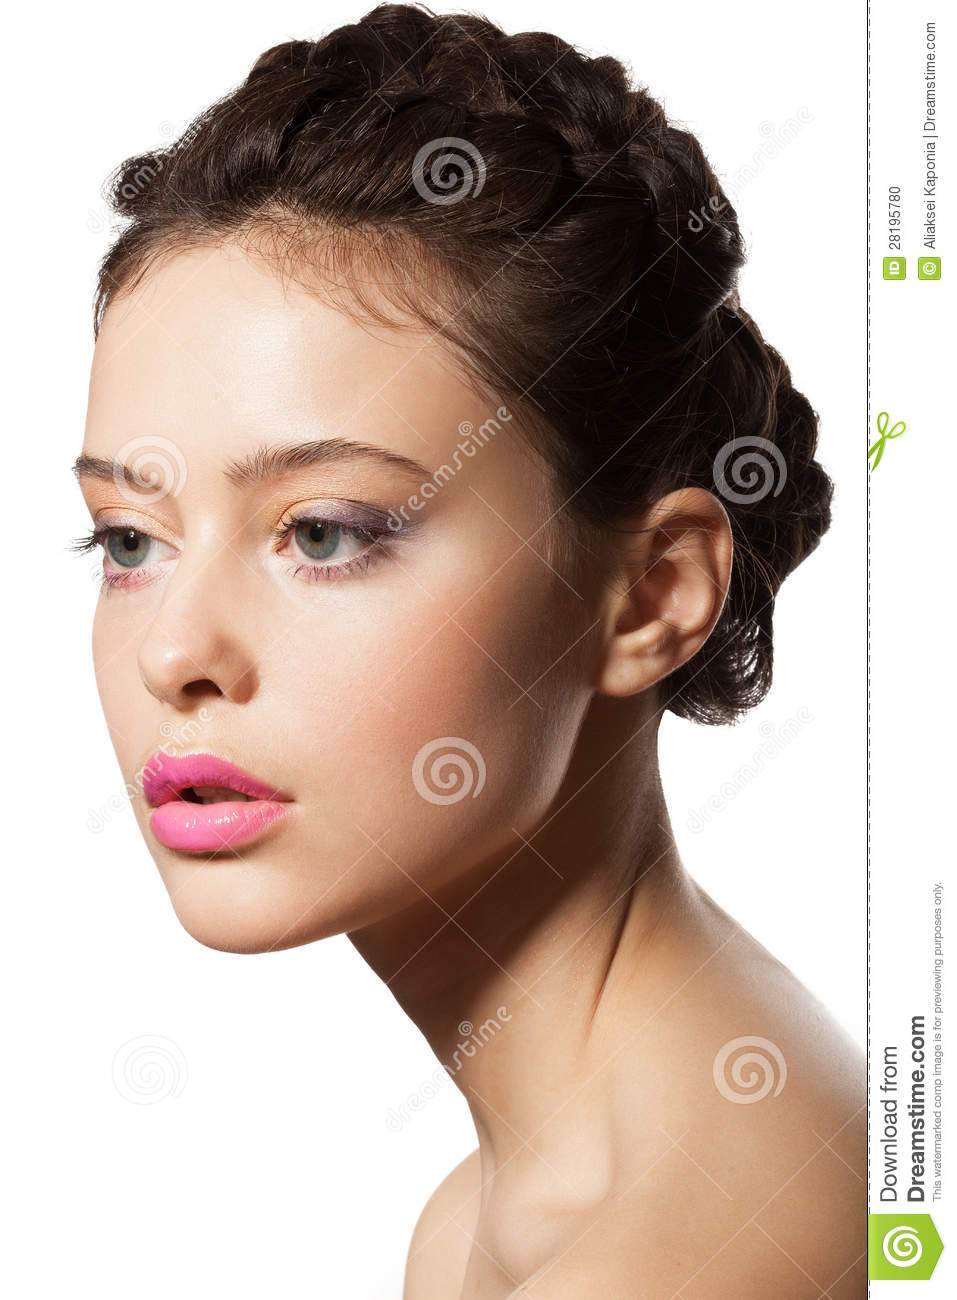
Label: Colored